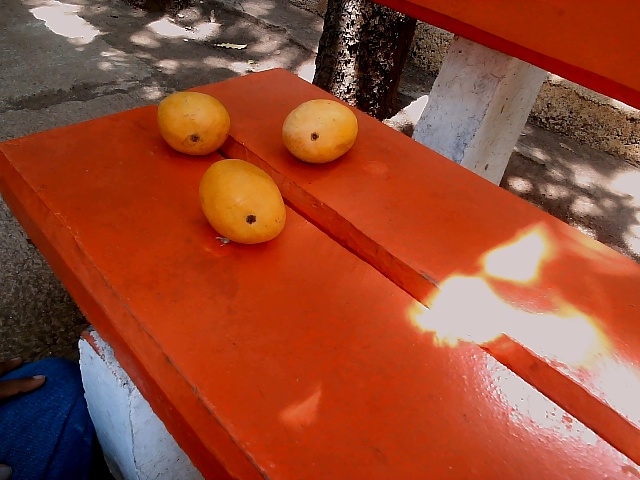
Label: Ripe_Mango